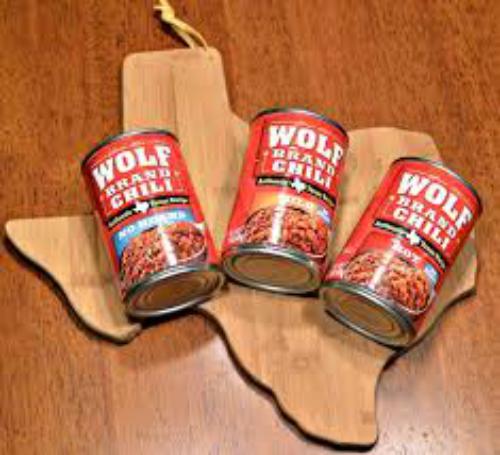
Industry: Food